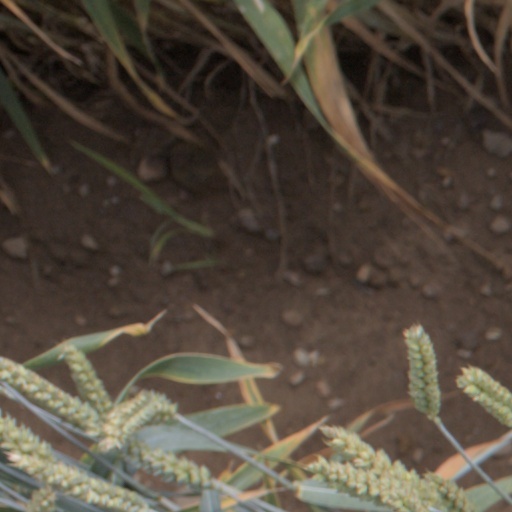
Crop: wheat